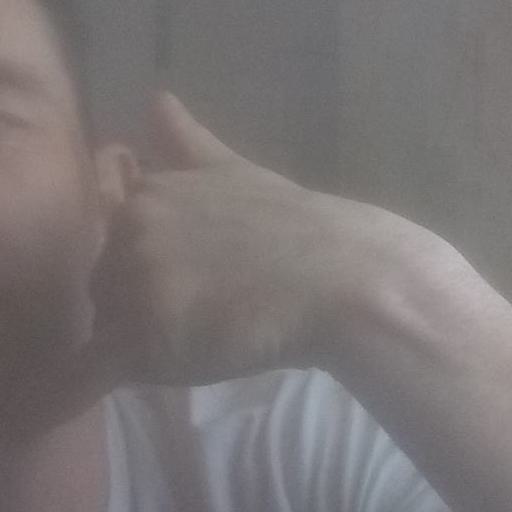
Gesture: call